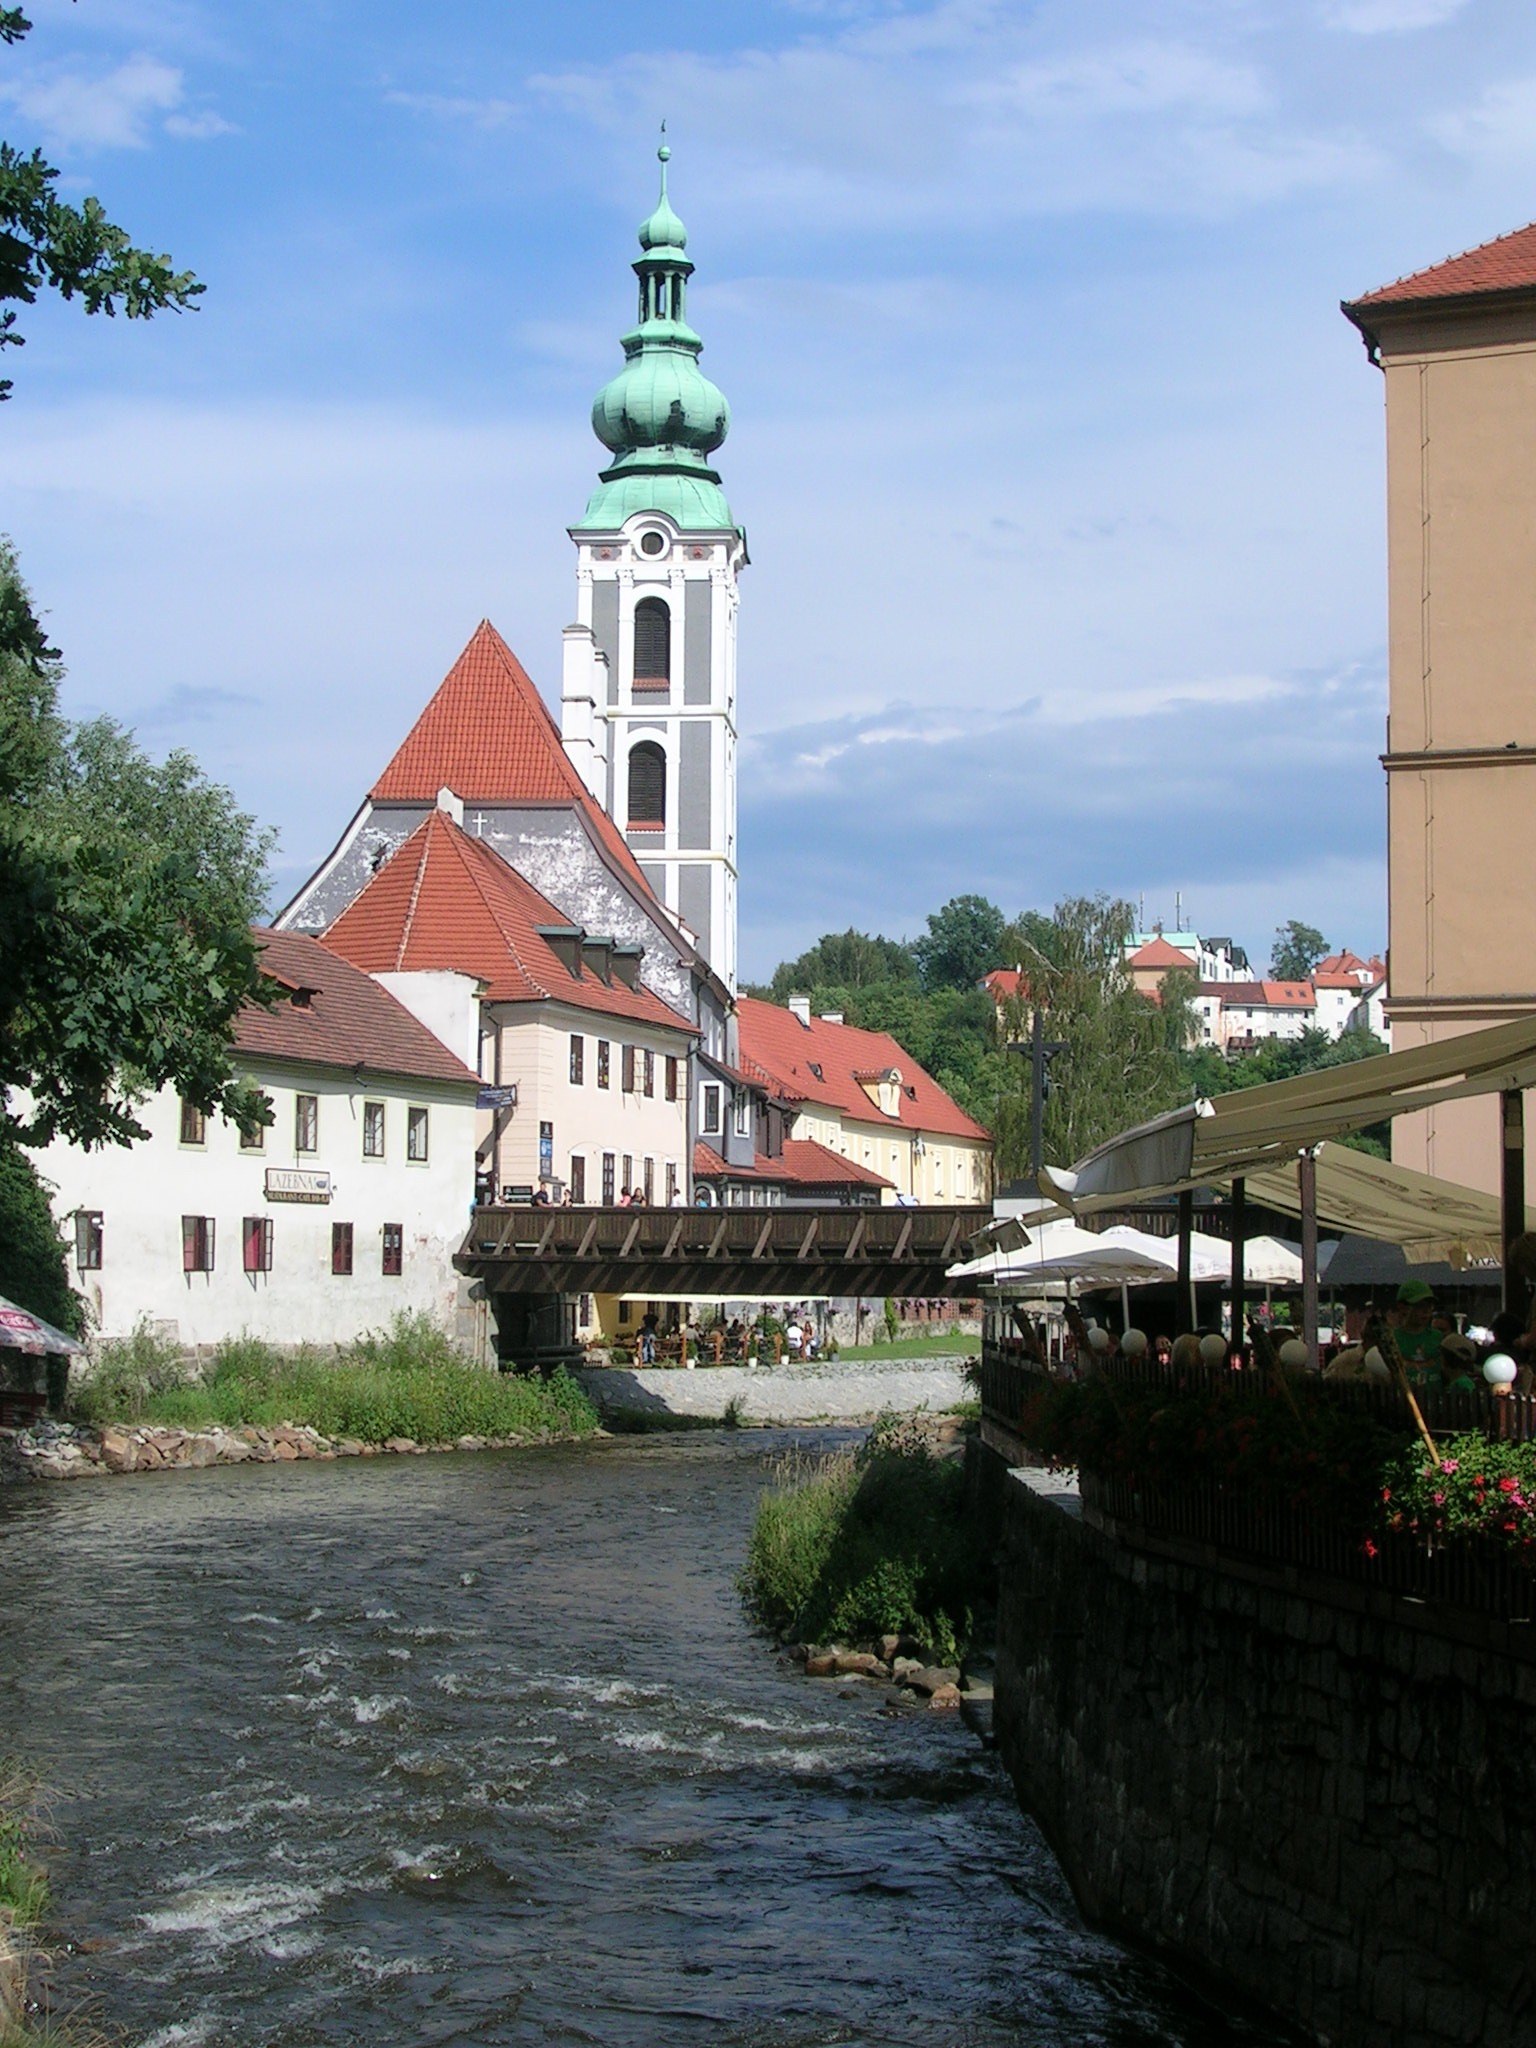
water, architecture, town, city, river, tower, landmark, tourism, waterway, place of worship, historical, czech republic, cesky, krumlov